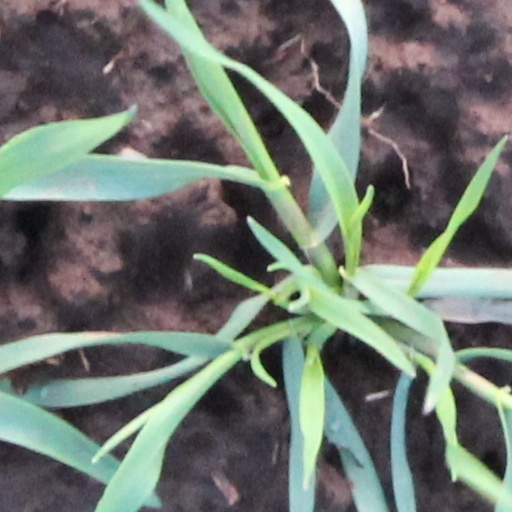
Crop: wheat